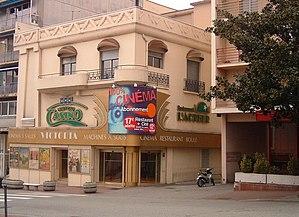
Avec le PMU et La Française des jeux, les casinos sont l'un des monopoles sur les jeux en France ; de ce fait, il s'agit d'une industrie très réglementée. Depuis quelques années, cette activité se concentre entre quelques groupes.